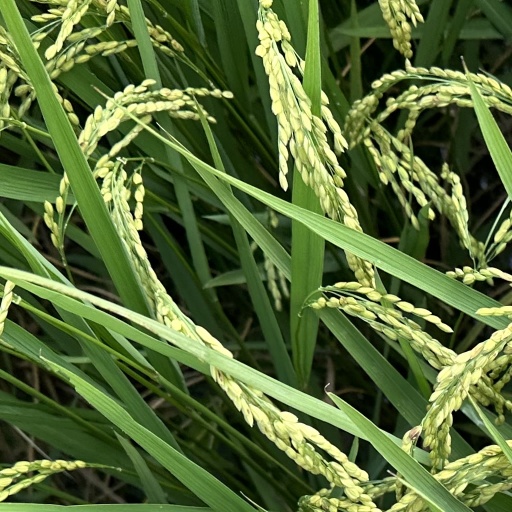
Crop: rice